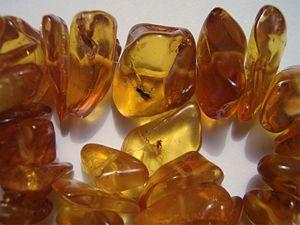
Les faux minéraux et fossiles sont des minéraux et fossiles non naturels, fabriqués par l'homme. Il peut s'agir soit d'un minéral ou fossile naturel transformé par l'homme pour en faire un autre, soit d'un minéral ou fossile entièrement artificiel. On parle aussi de faux lorsque l'appellation n'est pas la bonne : synonymies, fausse appellation. En résumé, il s'agit d'une imitation non délictuelle quand l'objet en porte la précision, ou de contrefaçon quand aucune précision n'est donnée.
Un fossile est le reste d'un animal ou d'un végétal, généralement minéralisé, ou bien son simple moulage, conservé dans une roche sédimentaire. Les fossiles et les processus de fossilisation sont étudiés principalement dans le cadre de la paléontologie, mais aussi dans ceux de la géologie, de la préhistoire humaine et de l'archéologie.